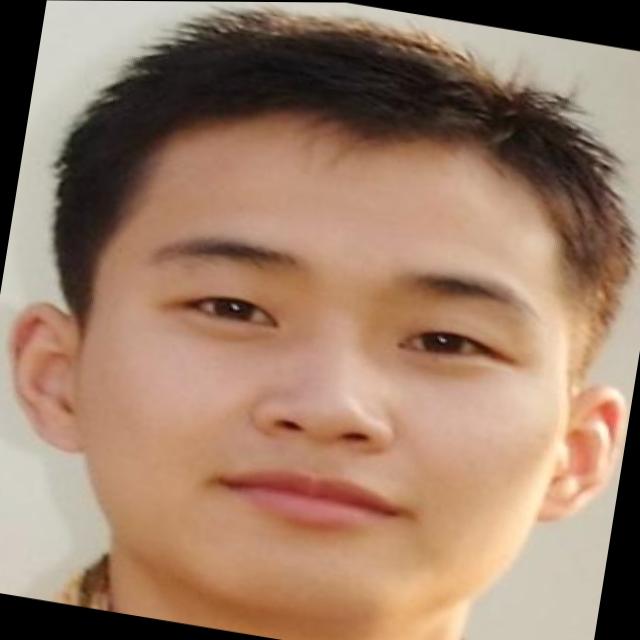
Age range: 21-44